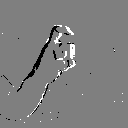
ASL letter: x